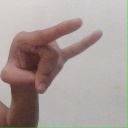
अक्षर: च